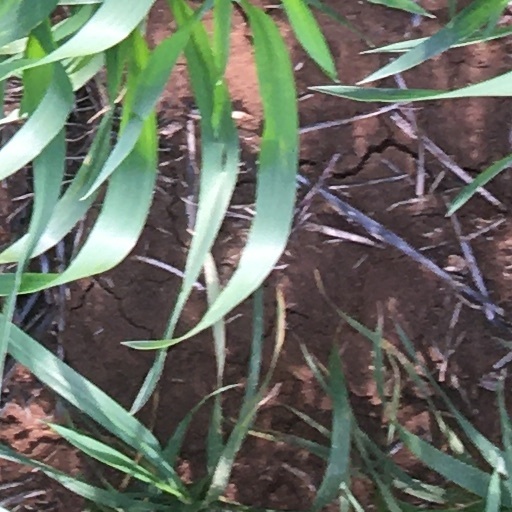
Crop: wheat